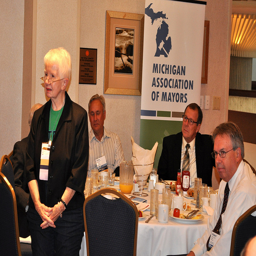
A group of men sitting and a woman standing around a table.
A conference is in session at the Michigan Association of Mayors.
a table full of people with drinks on it
A round clothed dinner table with plates, pitcher, glasses, and condiment containers, and four men seated in chairs and on woman standing, by a sign Michigan Association of Mayors on wall.
A group of people are sitting at a table.